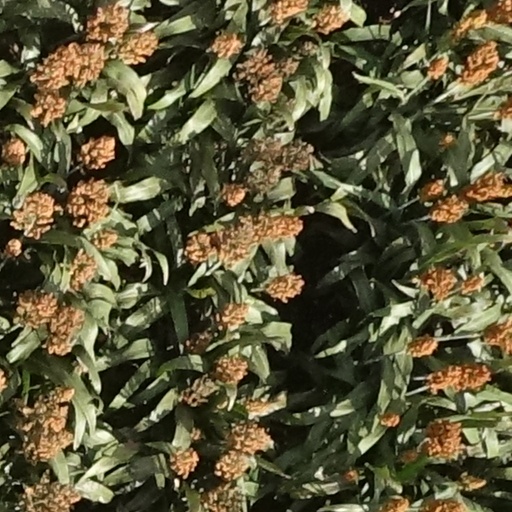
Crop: sorghum